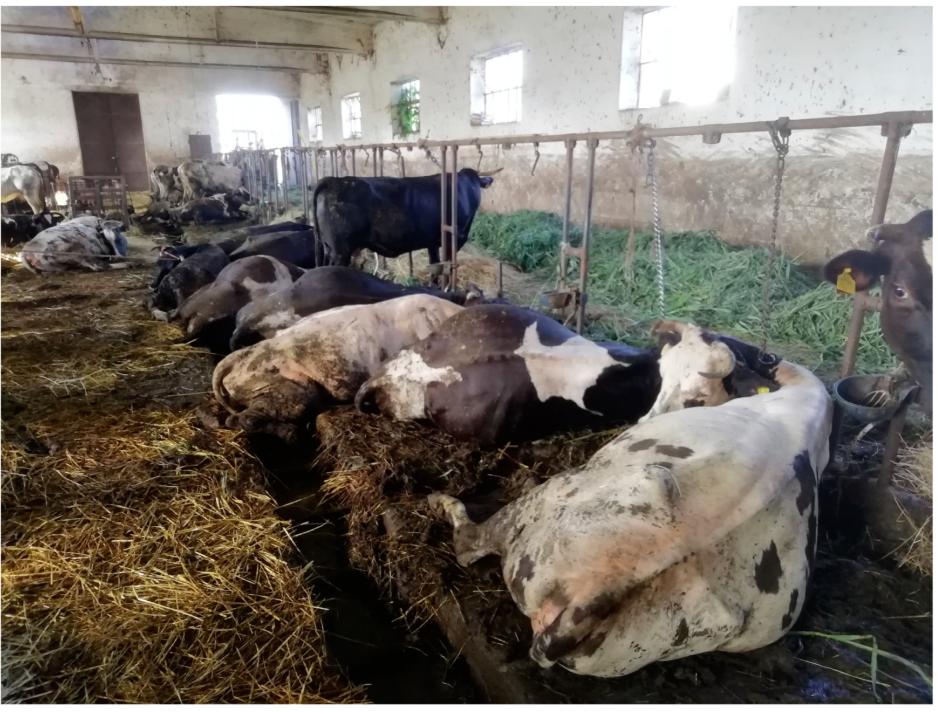
Hawa ni ng'ombe kadhaa ndani ya zizi au banda la ng'ombe. Ng'ombe wengi wamelala chini wengine wakiwa wamelala ubavu na wengine wakiwa wamelala kifudifudi . Inaonekana kuna nyasi au majani makavu chini kama matandiko. Pia kuna ng'ombe wengine wamesimama kwa umbali. Kwa ujumla, inaonyesha mazingira ya kawaida ya zizi la ng'ombe.